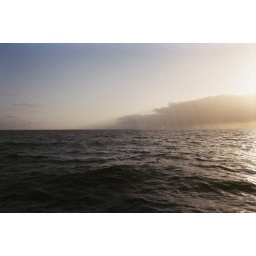
Sun set and you can see a boat in the shadow of a cloud